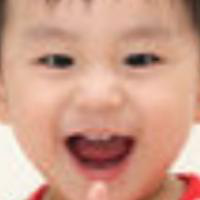
Age group: age 01-10